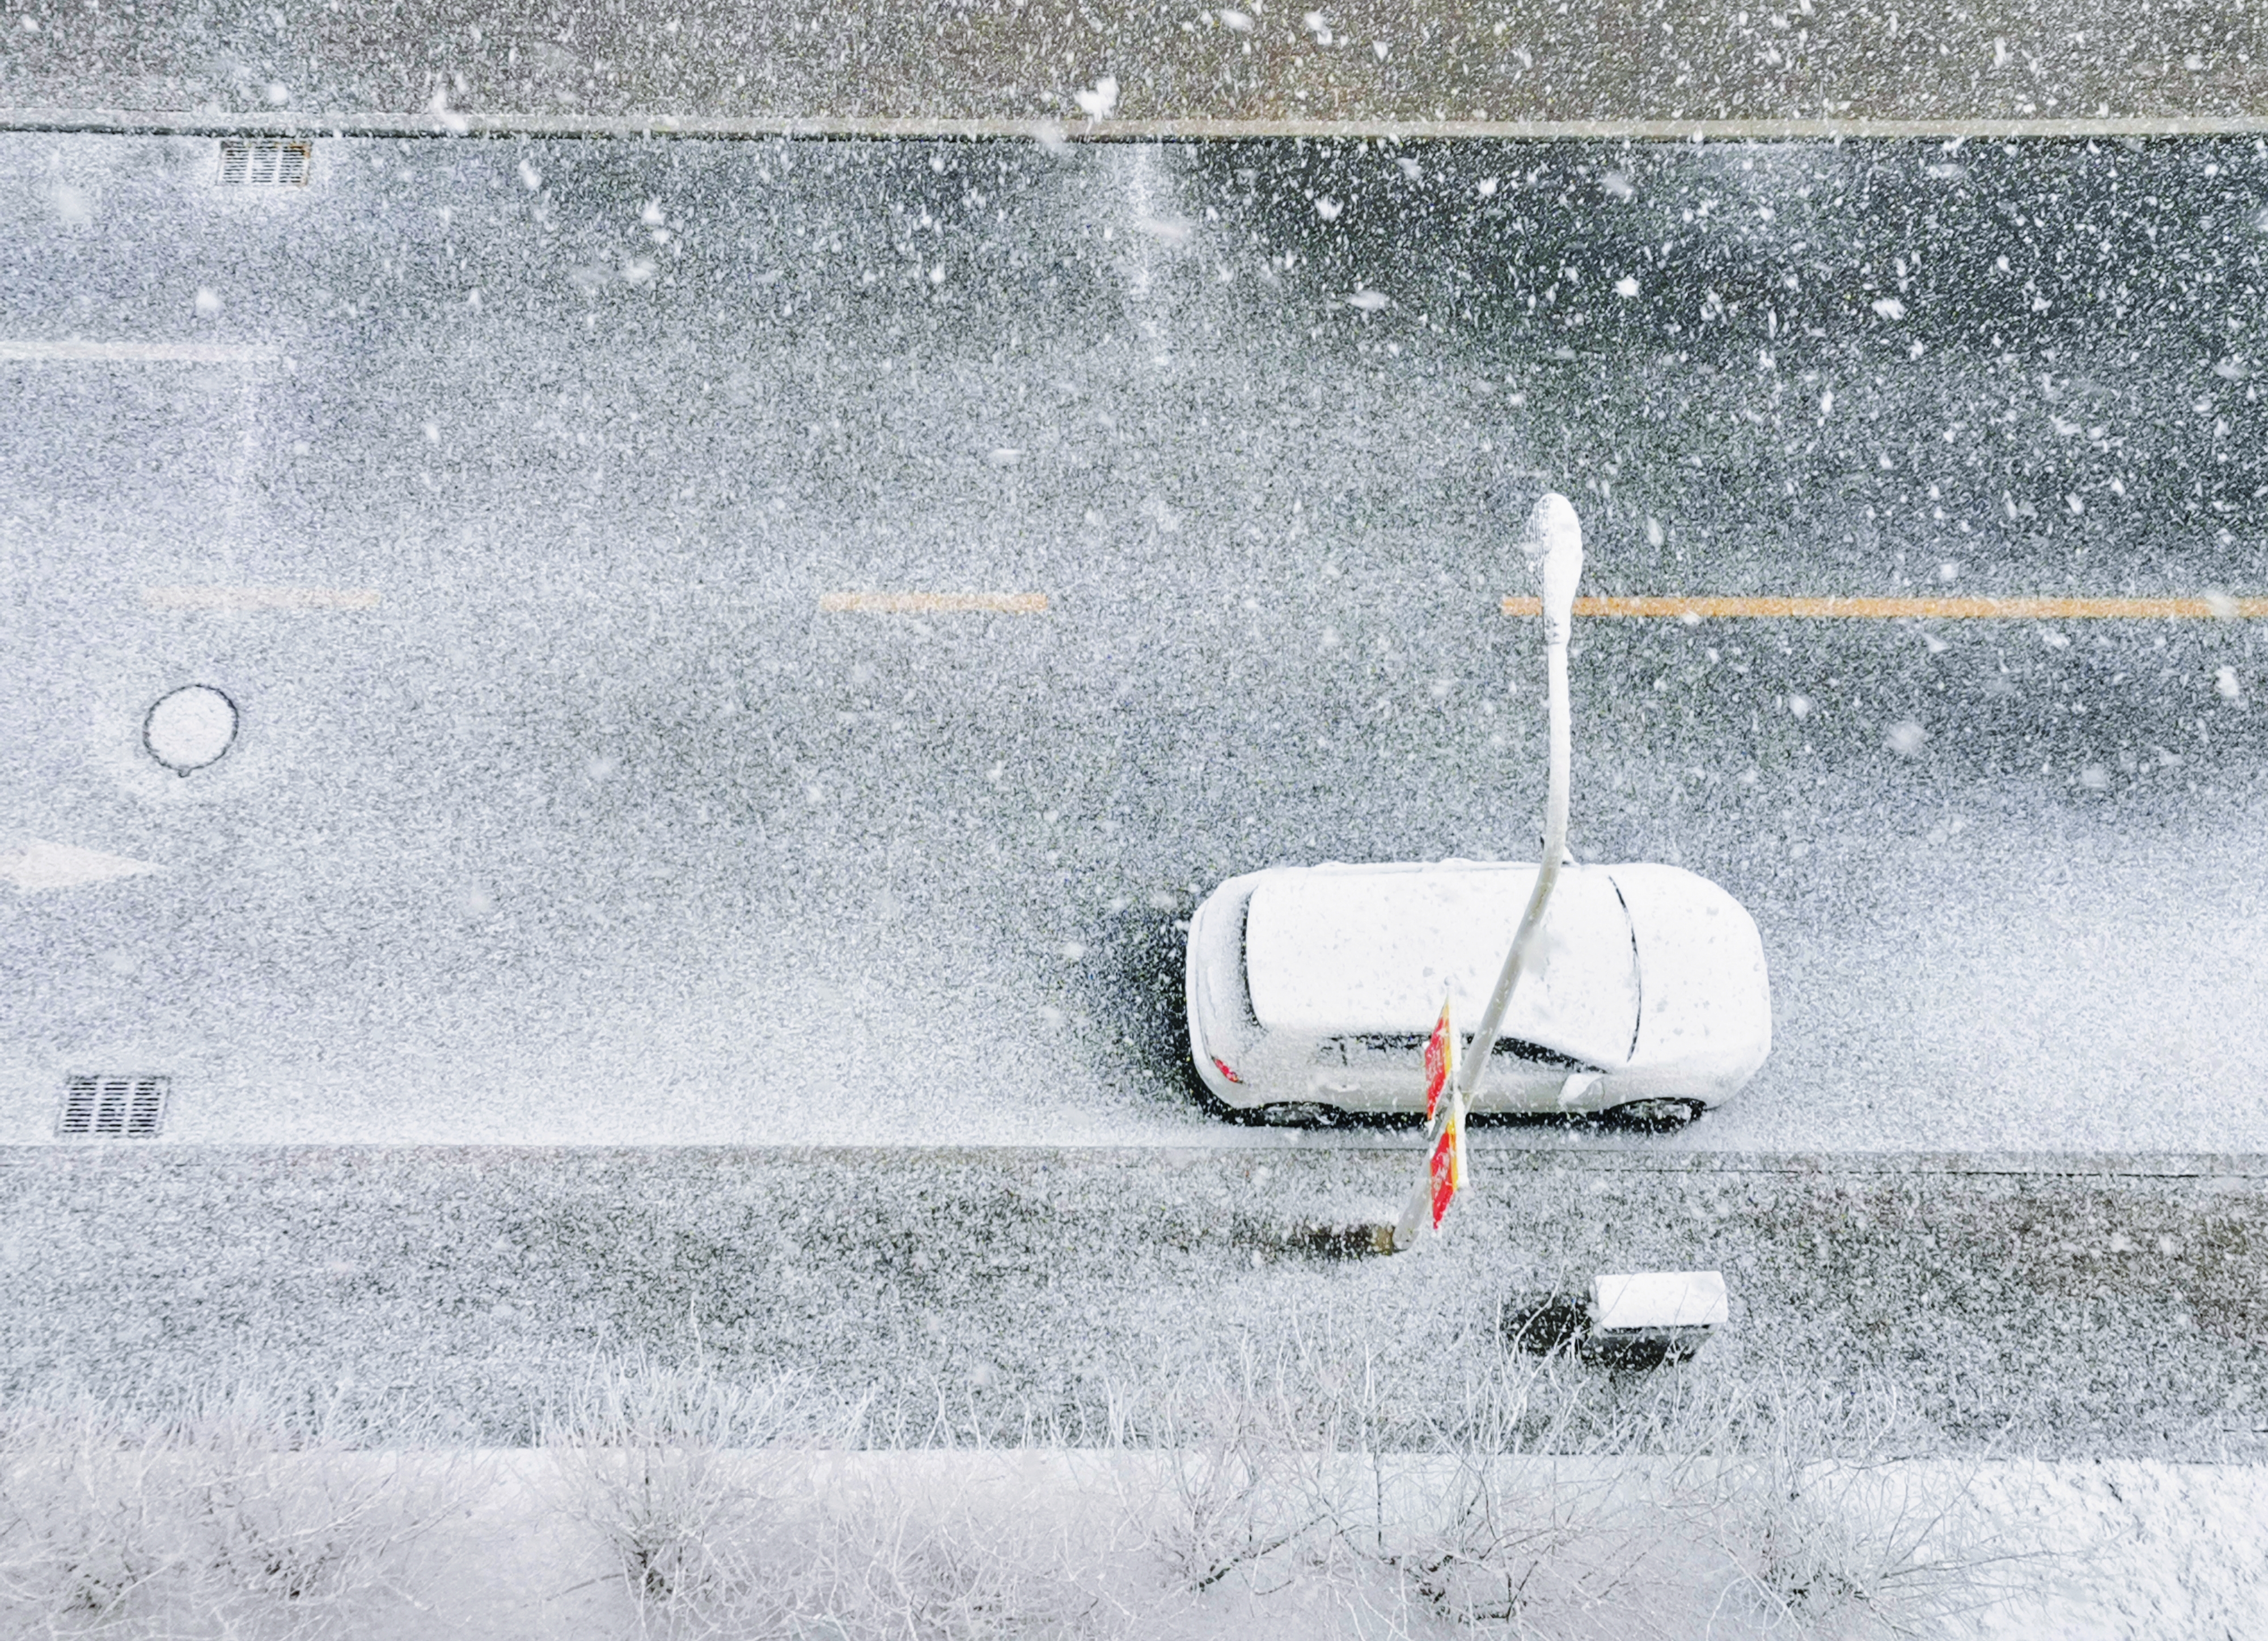
snow, car, cold, road, outdoors, Tints and shades, freezing, font, rolling, precipitation, rectangle, automotive design, event, automotive tire, frost, winter, landscape, art, windshield, recreation, asphalt, still life photography, transport